Jenkins School

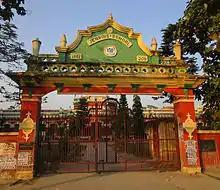
Jenkins School gate

After the independence of India in 1947 the princely state of Cooch Behar became the Cooch Behar district of West Bengal in 1950, and Jenkins School became one of the state government schools. The school was under the patronage of the then Maharaja (king) of Cooch Behar, Jagaddipendra Narayan and the government of West Bengal.